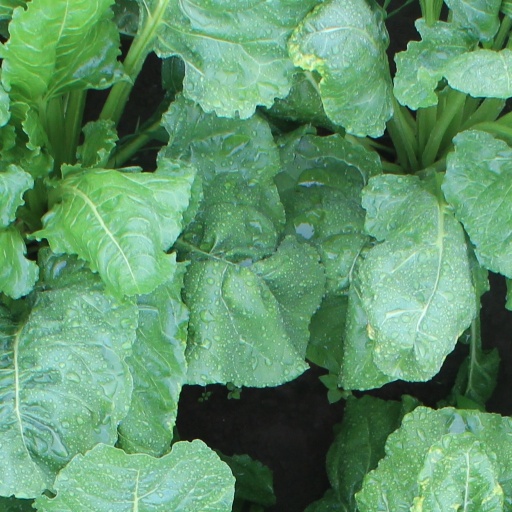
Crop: sugar beet